Cassini (lunar crater)

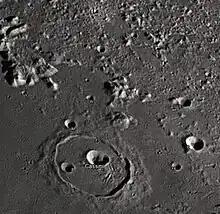
Cassini and its satellite craters taken from Earth in 2012 at the University of Hertfordshire's Bayfordbury Observatory with the telescopes Meade LX200 14" and Lumenera Skynyx 2-1

By convention these features are identified on lunar maps by placing the letter on the side of the crater midpoint that is closest to Cassini.